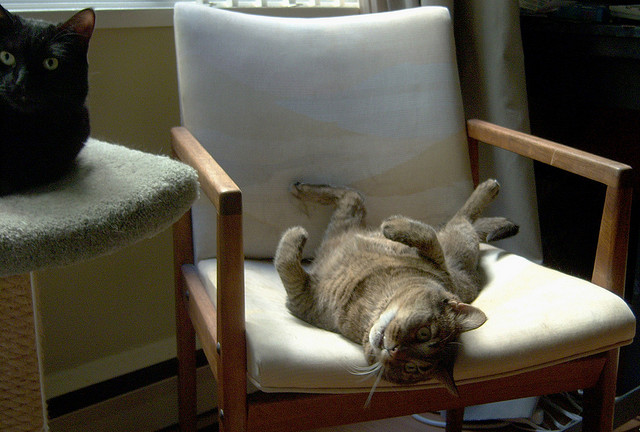
user: Given an image and a question. Answer the question in a short answer. Question: What type of cat would you say is relaxing on the chair? Short Answer:
assistant: burmese